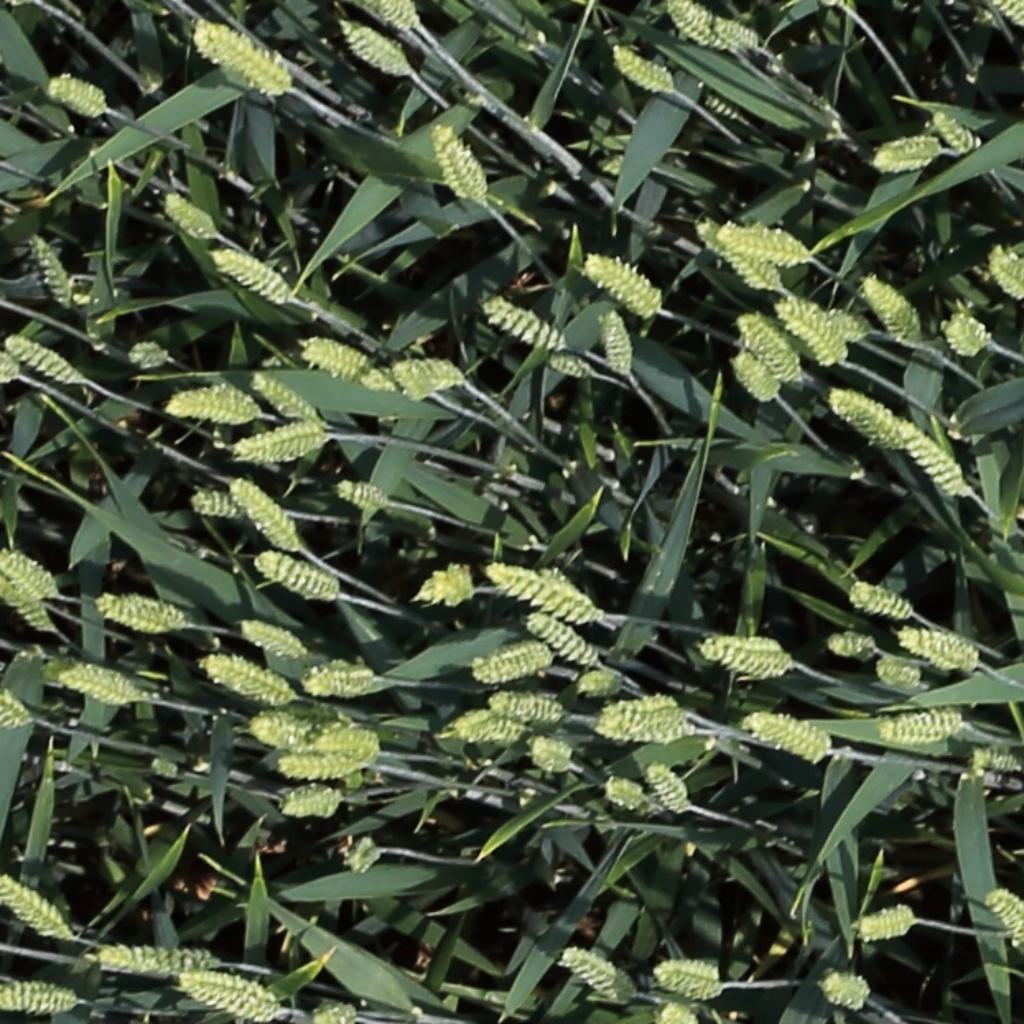
Country: Switzerland
Location: Usask
Wheat development stage: Filling